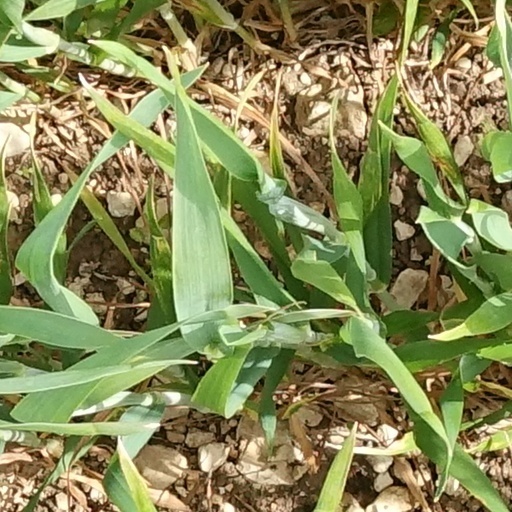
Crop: wheat